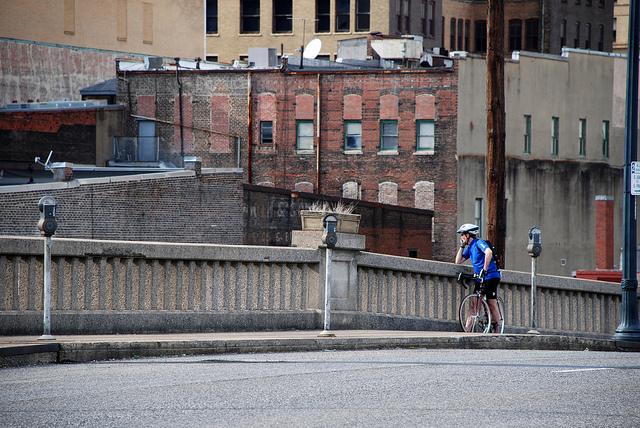
A bicyclist gazes over the side of a city bridge.